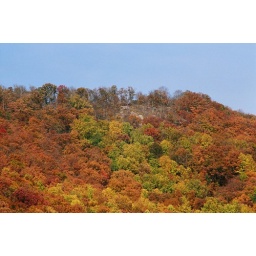
the pink rock from below